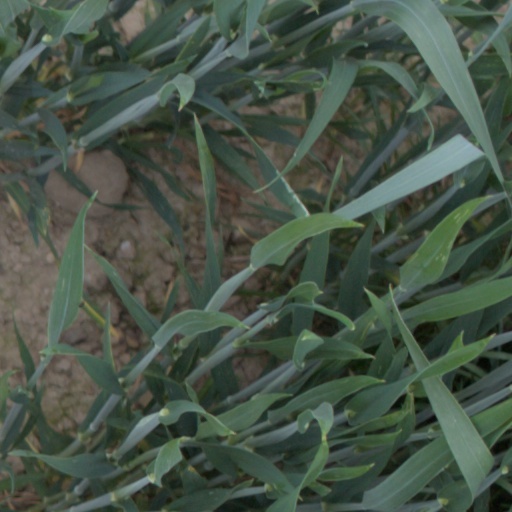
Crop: wheat